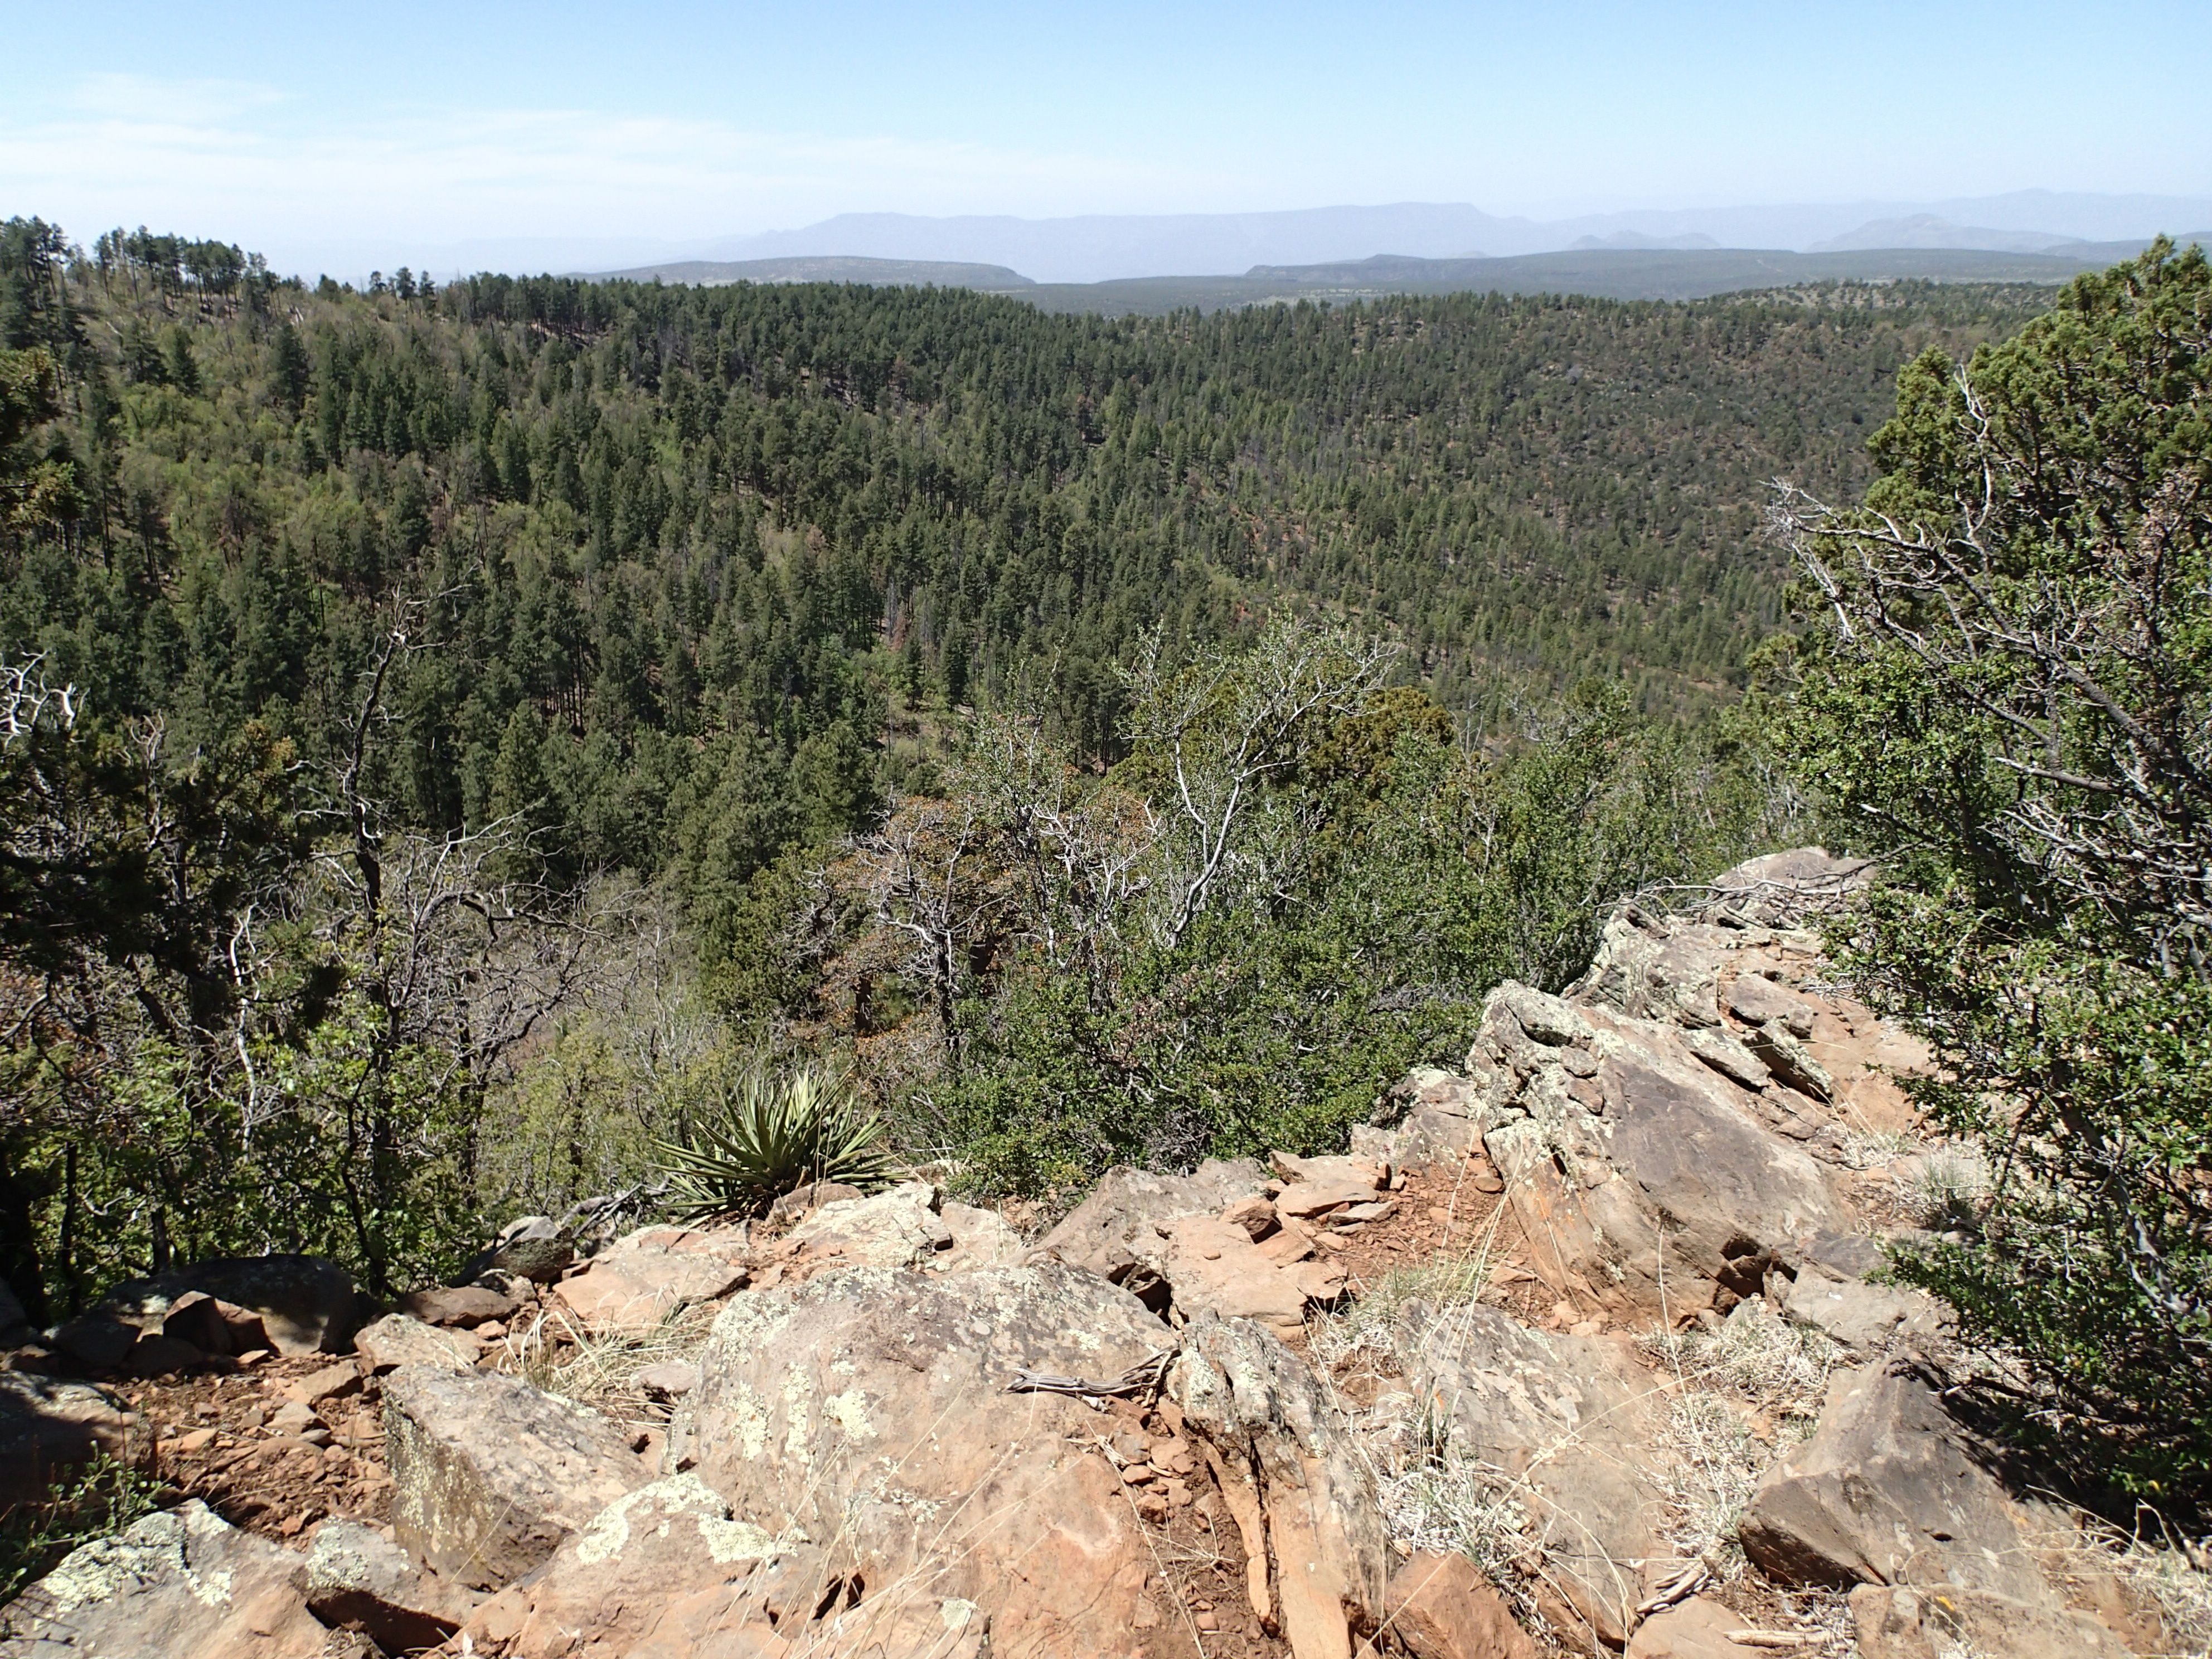
forest, rock, wilderness, walking, mountain, hiking, trail, adventure, valley, cliff, soil, canyon, terrain, ridge, geology, badlands, plateau, ecosystem, wadi, natural environment, geological phenomenon